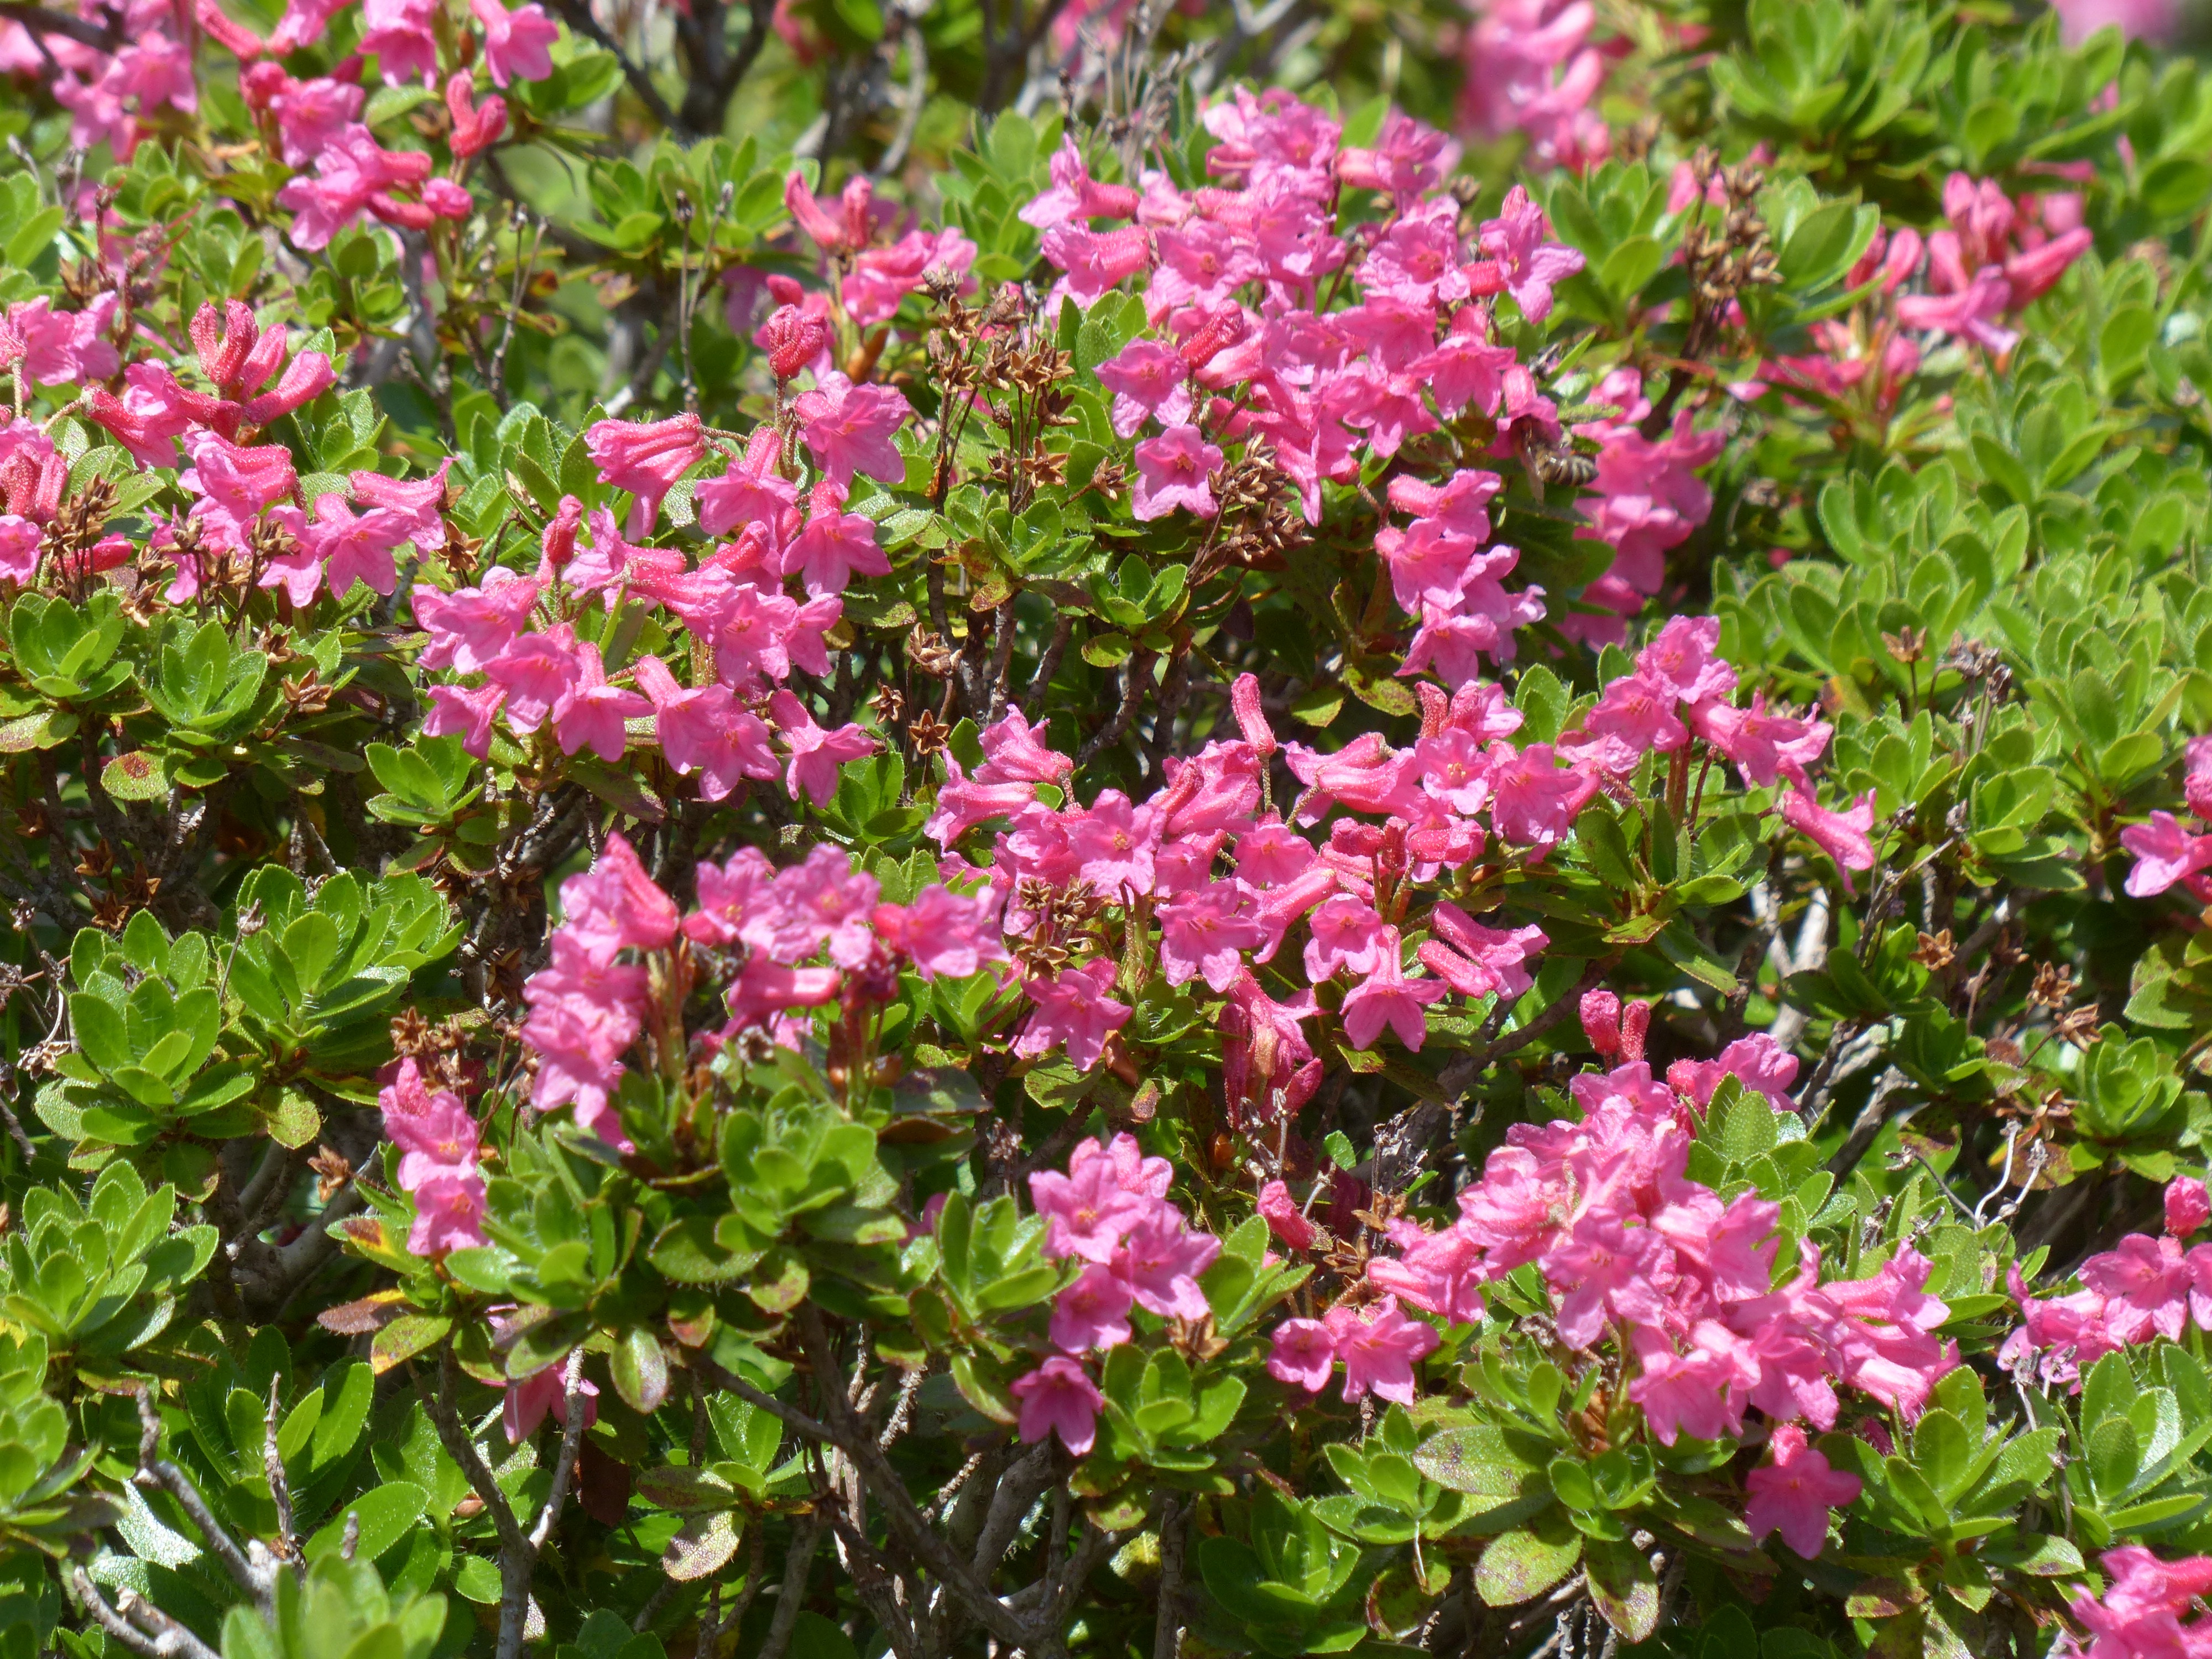
plant, flower, garden, pink, flowers, shrub, groundcover, rhododendron, ericaceae, flowering plant, alpine flower, alpine plant, almrausch, almenrausch, heather green, annual plant, woody plant, land plant, breckland thyme, ciliated alpenrose, rhododendron hirsutum, stone rose